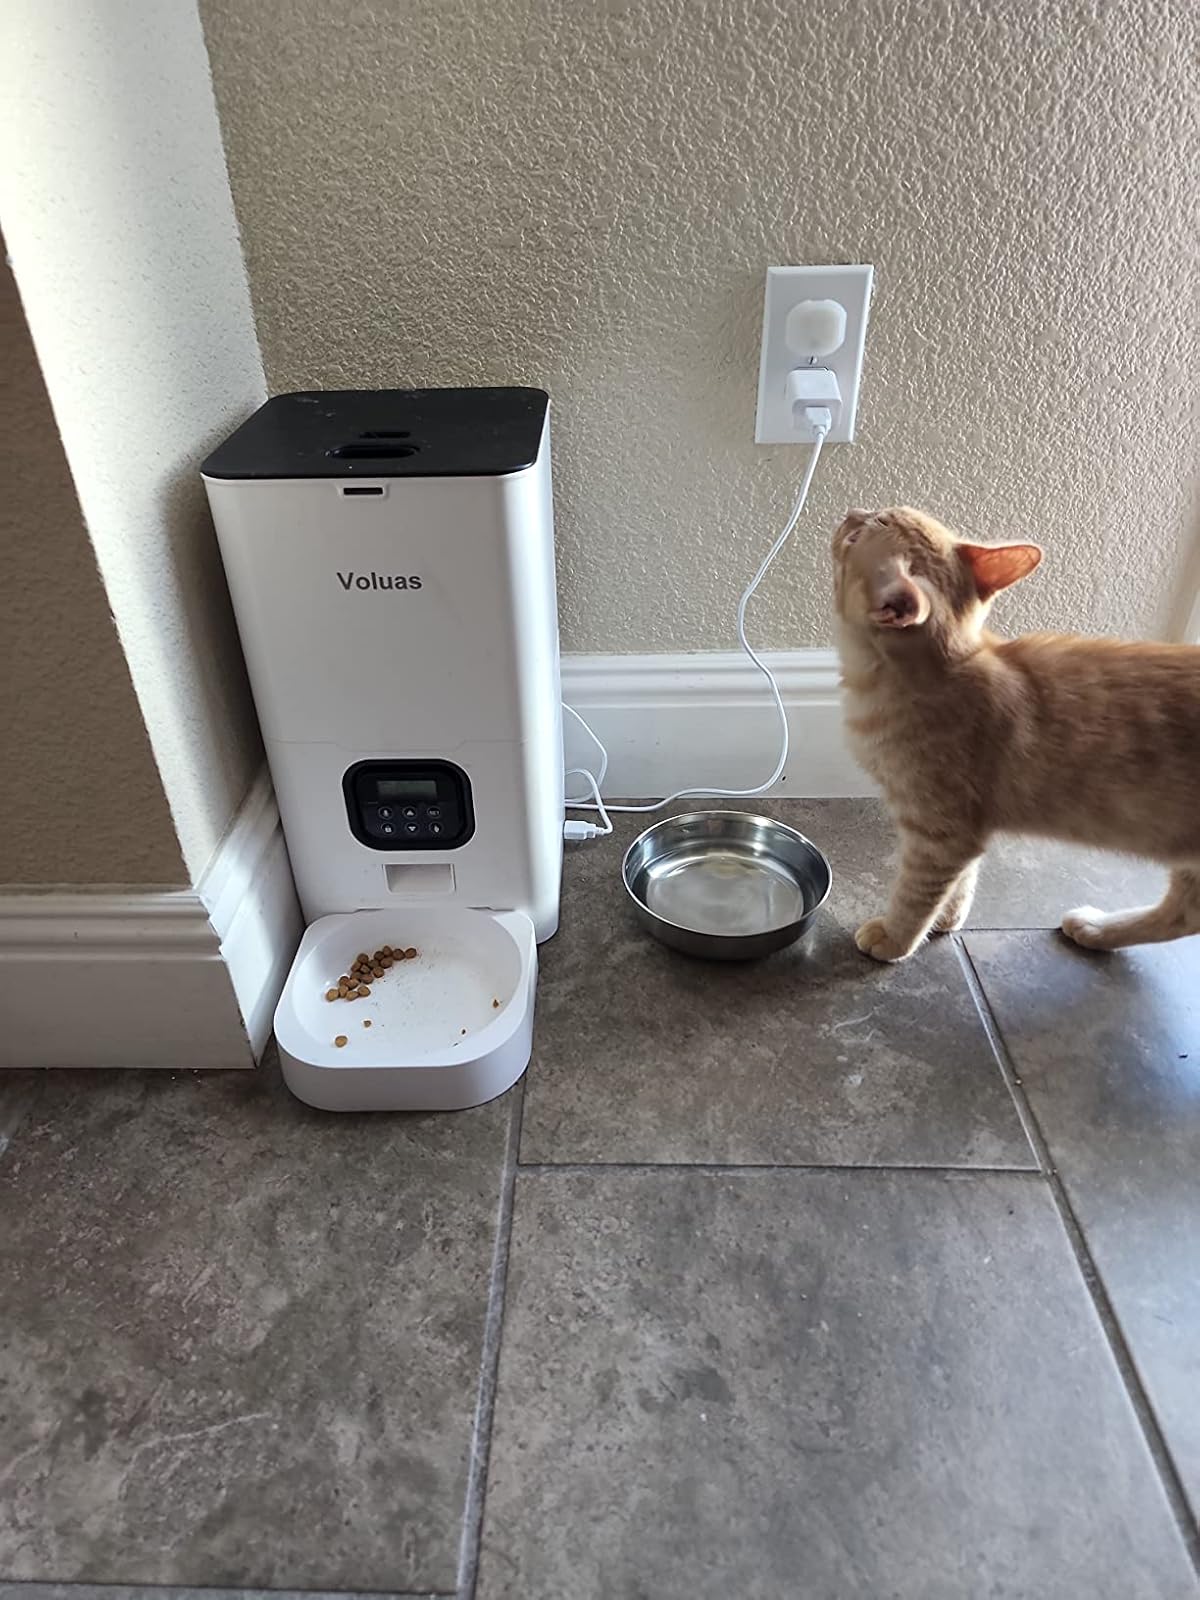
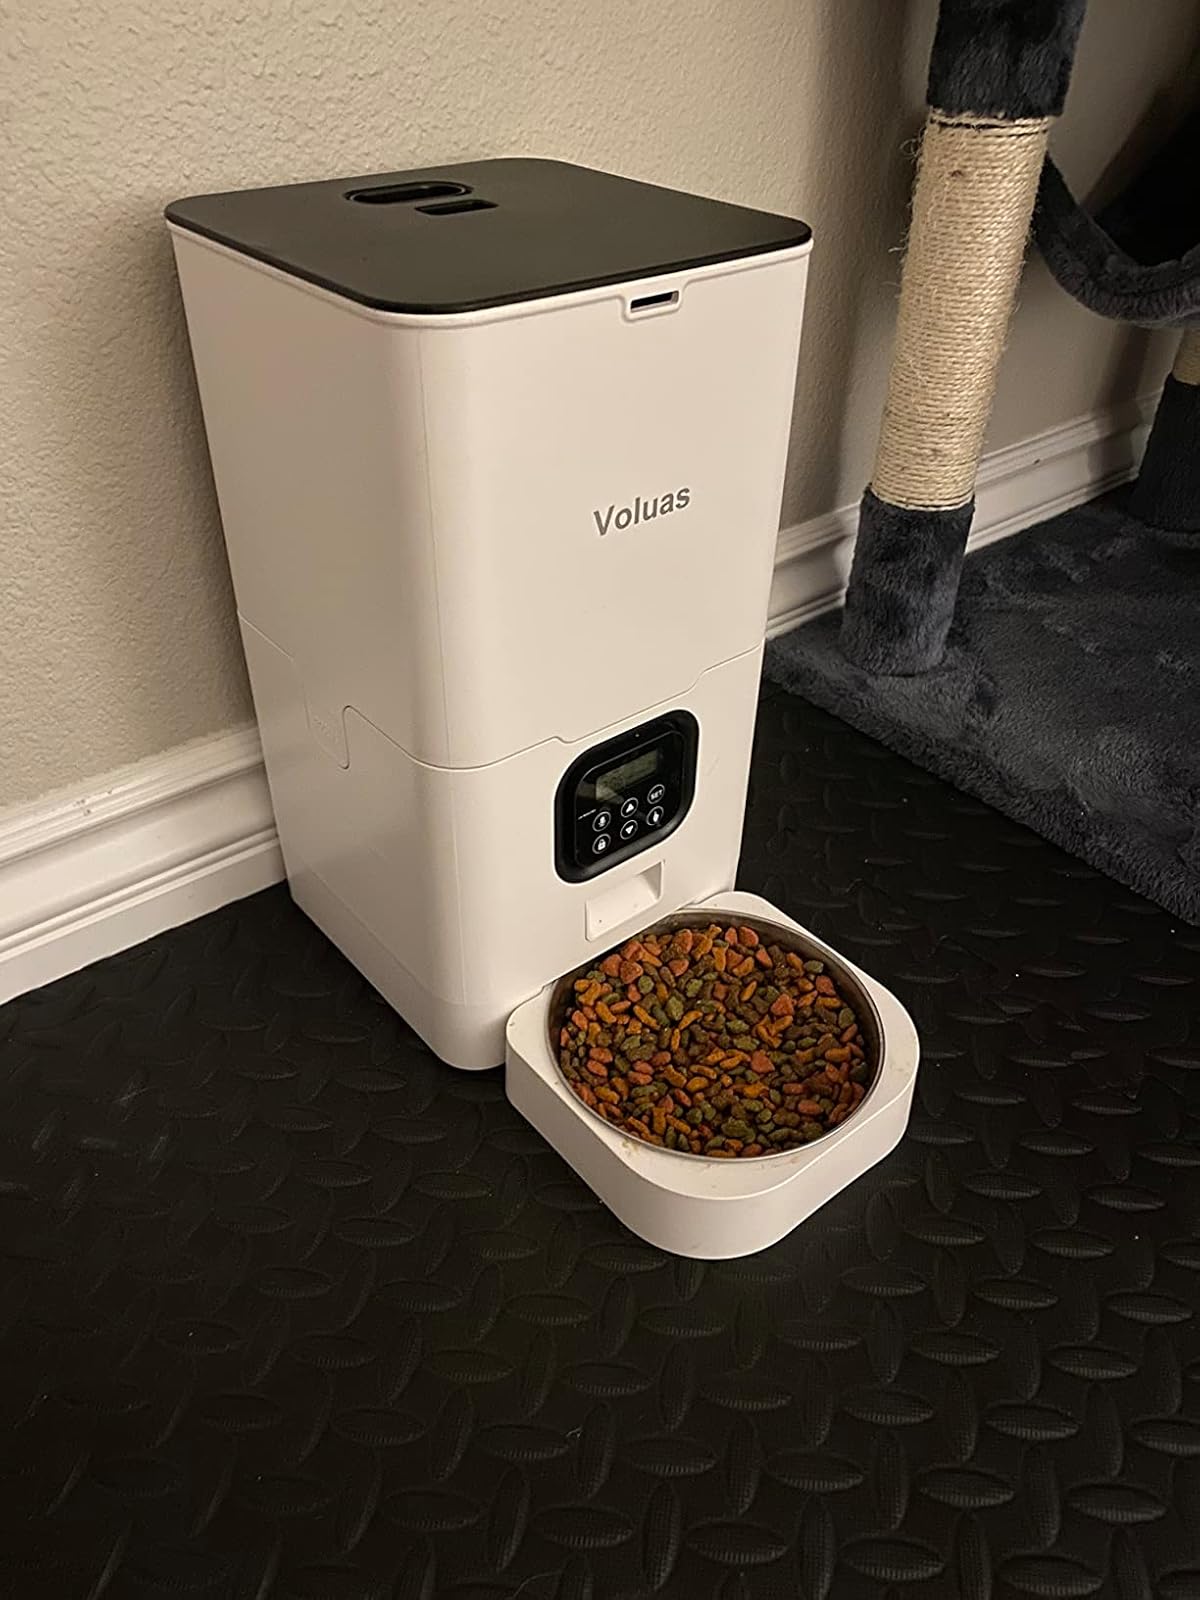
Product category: items_feeder
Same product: yes